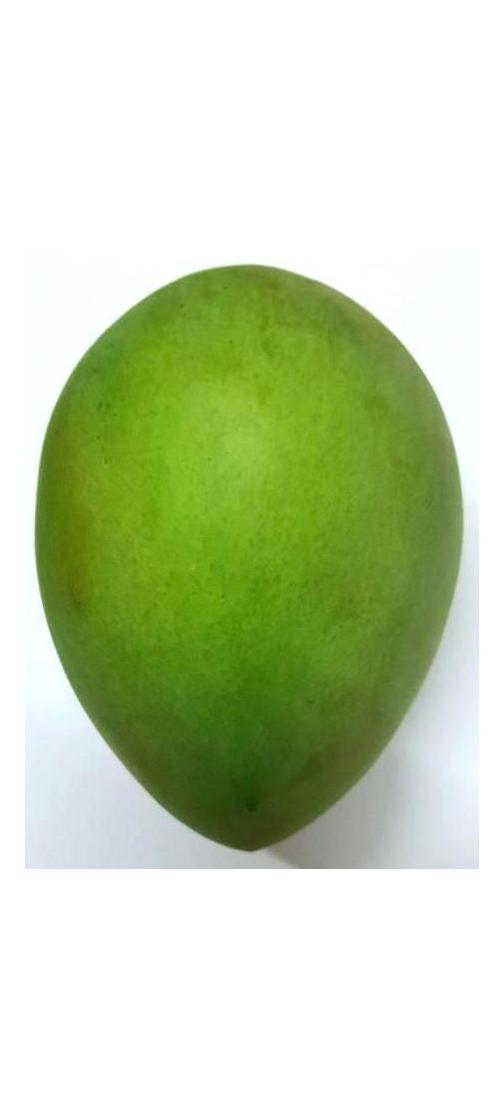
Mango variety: Harivanga